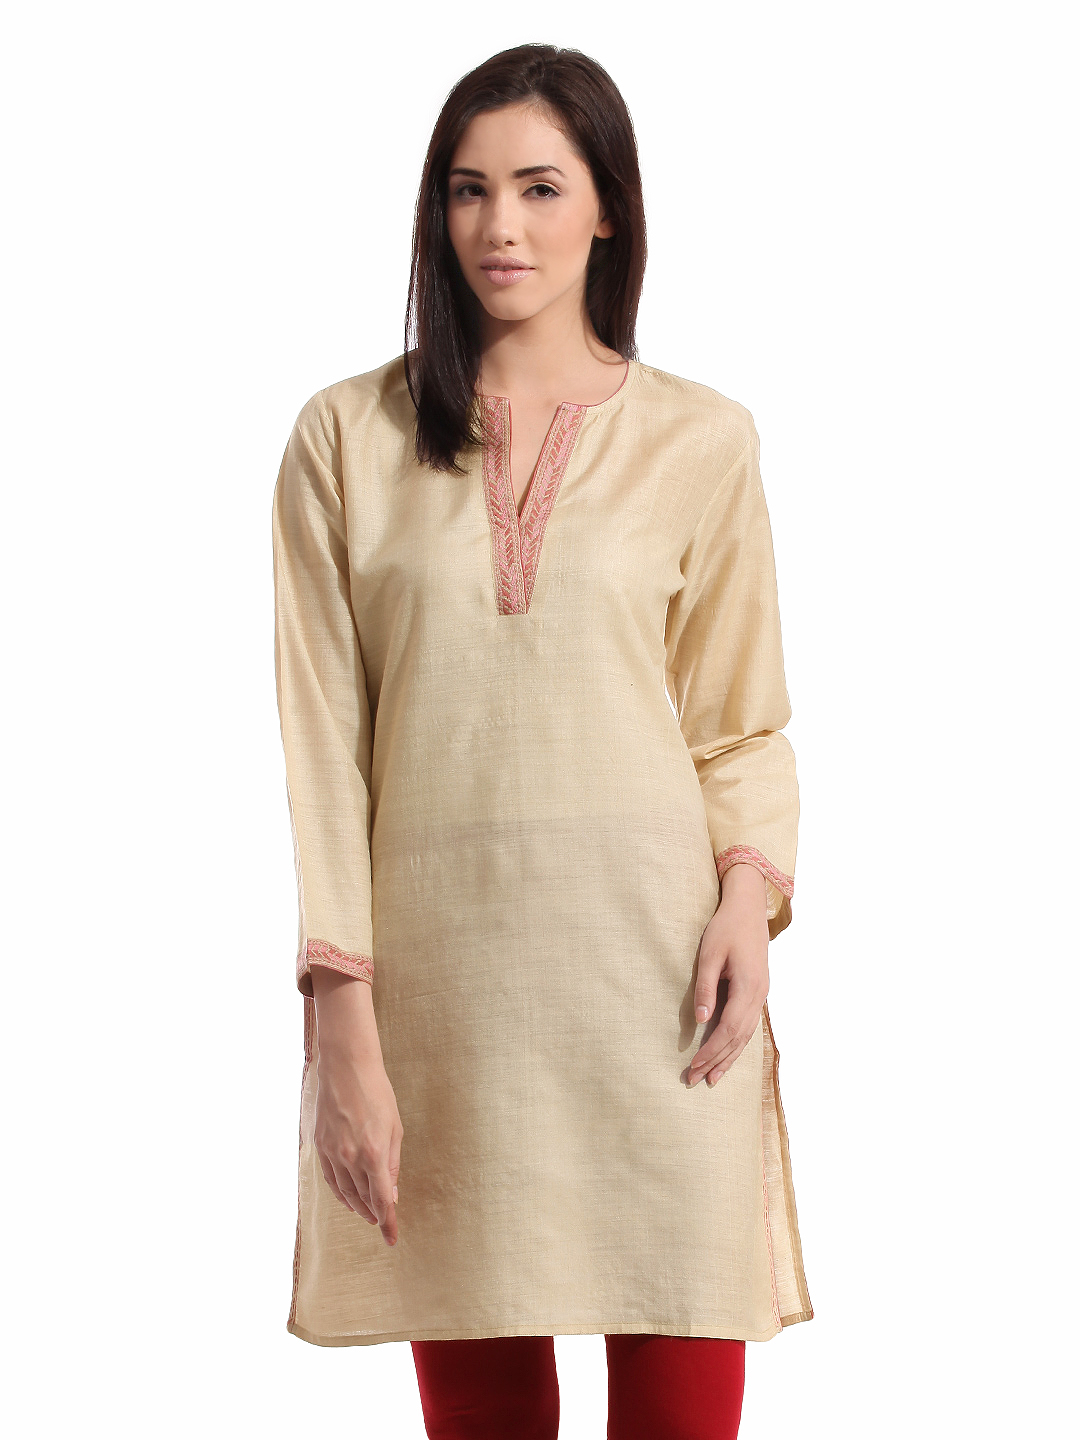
Fabindia Women Silk Cream Kurta
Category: Apparel / Topwear / Kurtas
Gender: Women
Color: Cream
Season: Summer 2012
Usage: Ethnic